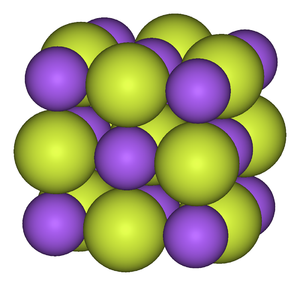
Kubisk rumcentreret krystalstruktur
Natriumflourid er et eksempel på en ionisk forbindelse opbygget i kubisk rumcentreret struktur. Natriumionerne er de violette kugler.
En kubisk rumcentreret krystalstruktur er en struktur, hvori metalatomer eller ioniske forbindelser kan organisere sig. Strukturen er en opbygning i firkanter, som er forskudte for hvert lag i gitret.